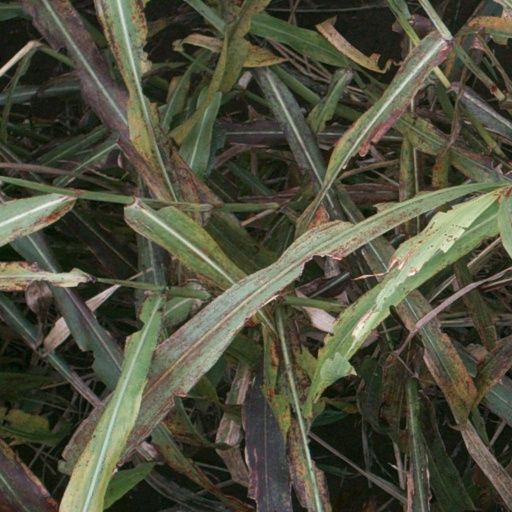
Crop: sorghum